Saint Petersburg Bede

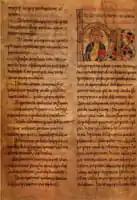
The oldest historiated initial known, full page view

The manuscript is written on parchment. It contains 162 folios (numbered 161, but with f. 51 repeated—the correct foliation is given on the last folio in the bottom right corner). Pages average approximately 270 × 190 mm (Writing Space: 230 × 150 mm in two columns of 27 lines). The pages have been trimmed at some point. The manuscript has been copied by four hands, with textual "accessories" (colophons, chapter numbers, and the like) in a fifth (Parkes 1982, 6-11).